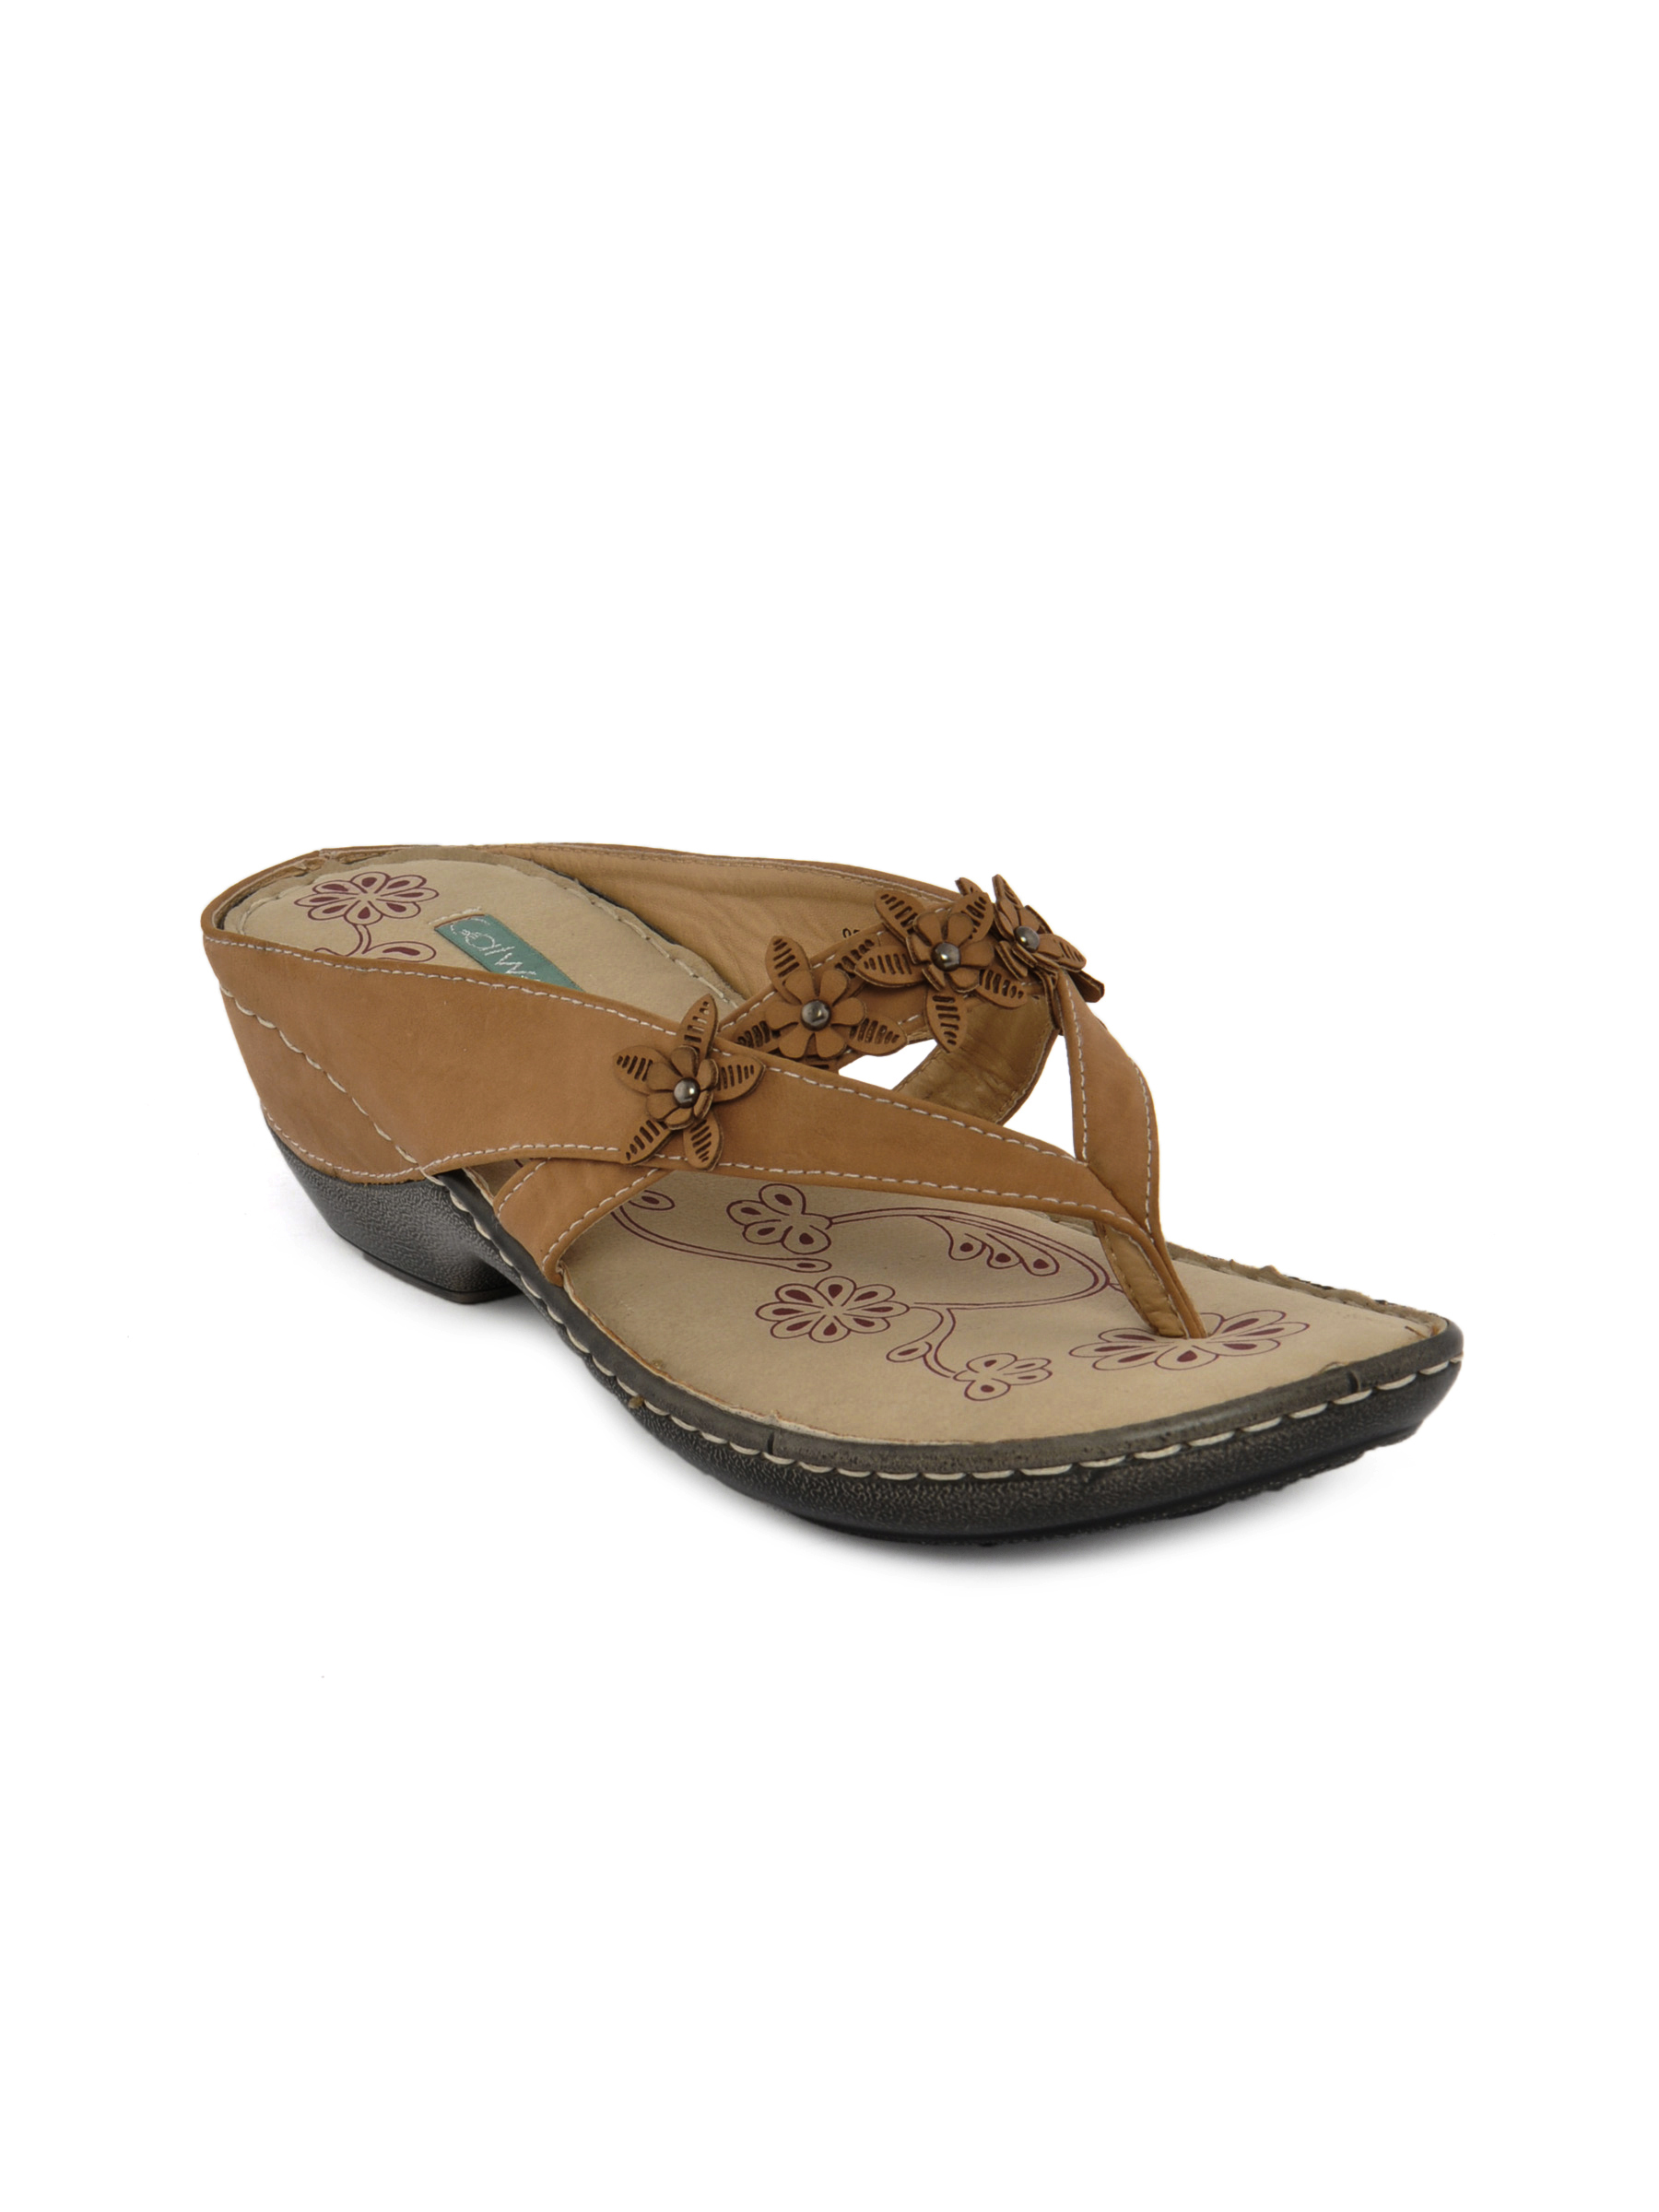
Catwalk Women Tan Heels
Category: Footwear / Shoes / Heels
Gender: Women
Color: Tan
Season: Winter 2015
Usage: Casual